List of last words (19th century)

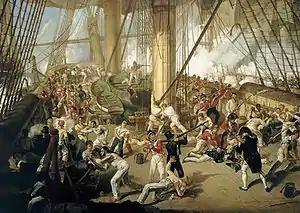
Nelson is shot on the quarterdeck, painted by Denis Dighton, 1825.

Alexander's other final words were "If they break this Union, They will break my heart" (as per Ron Chernow's biography on Alexander Hamilton) "